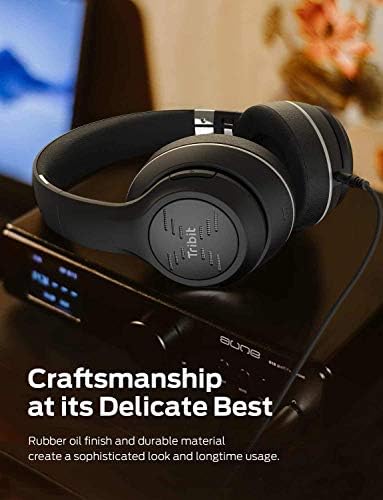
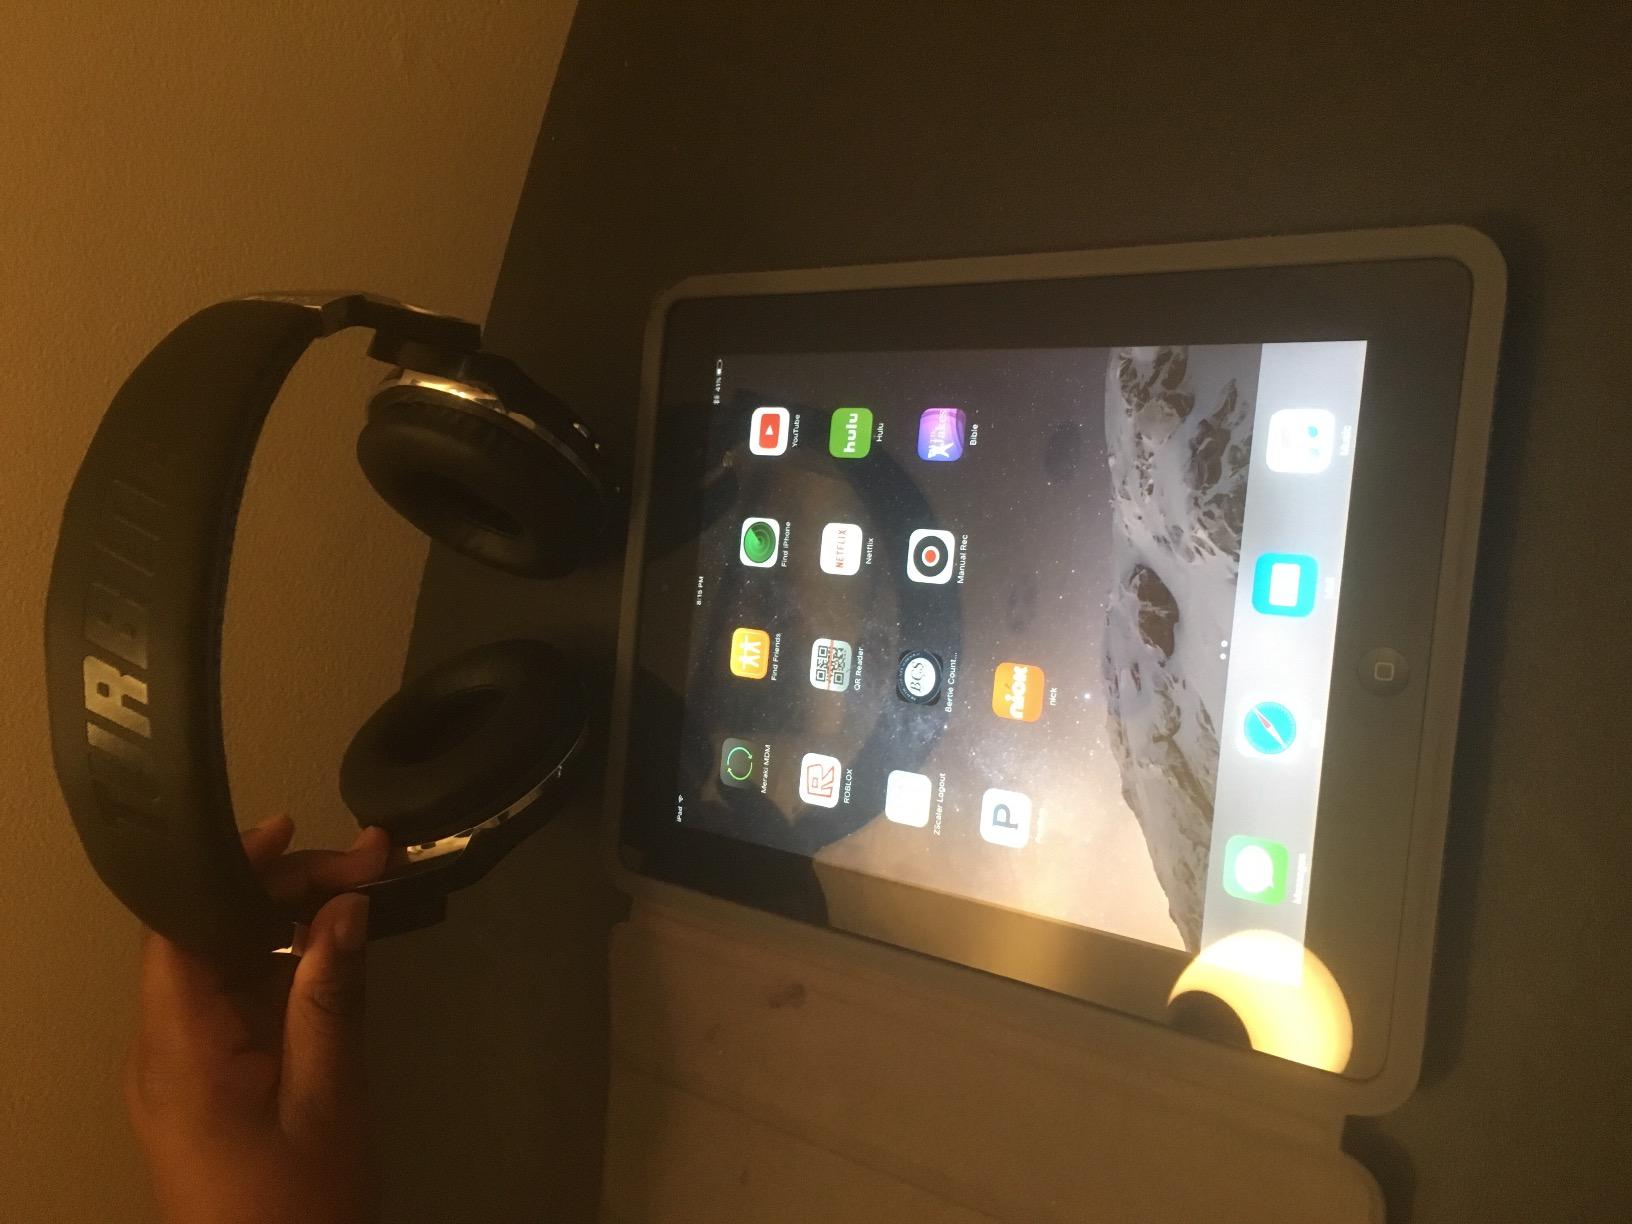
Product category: headphones
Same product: no